Equestrian portrait

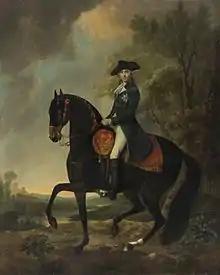
Equestrian portrait of Prince Henry, Duke of Cumberland and Strathearn by David Morier around 1765

An equestrian portrait is a portrait that shows the subject on horseback. Equestrian portraits suggest a high-status sitter, who in many cases was a monarch or other member of the nobility, and the portraits can also carry a suggestion of chivalry.